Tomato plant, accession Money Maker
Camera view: vertical (180 deg); turntable rotation: 150 degrees
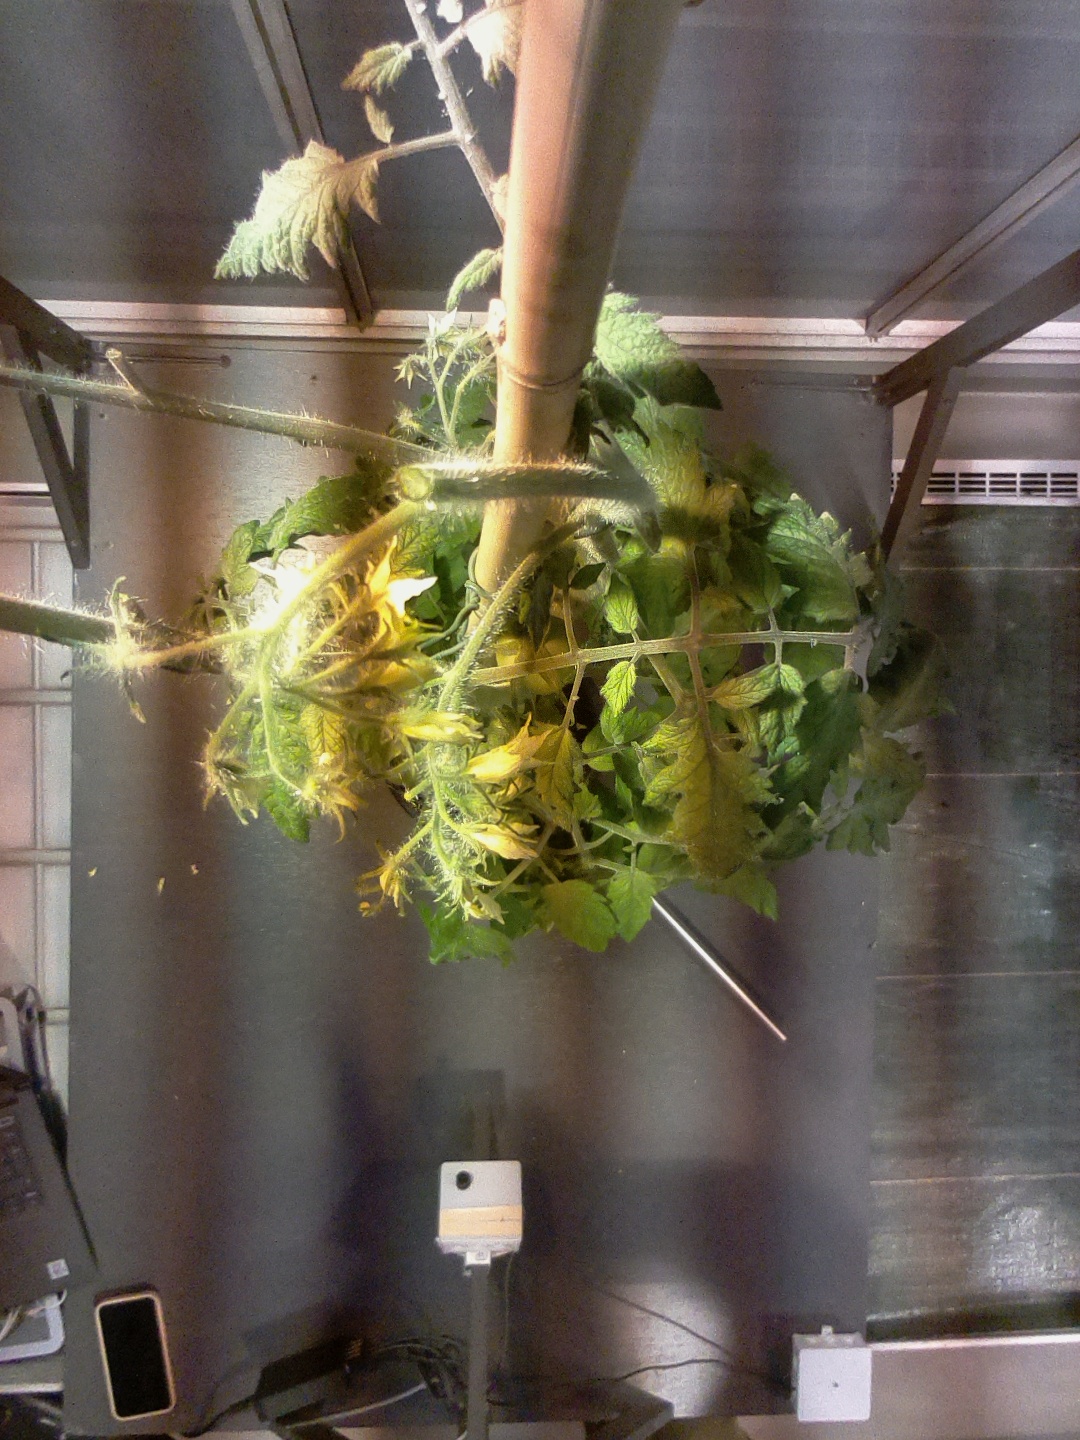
BBCH growth stage 74: 40%-50% of final fruit size